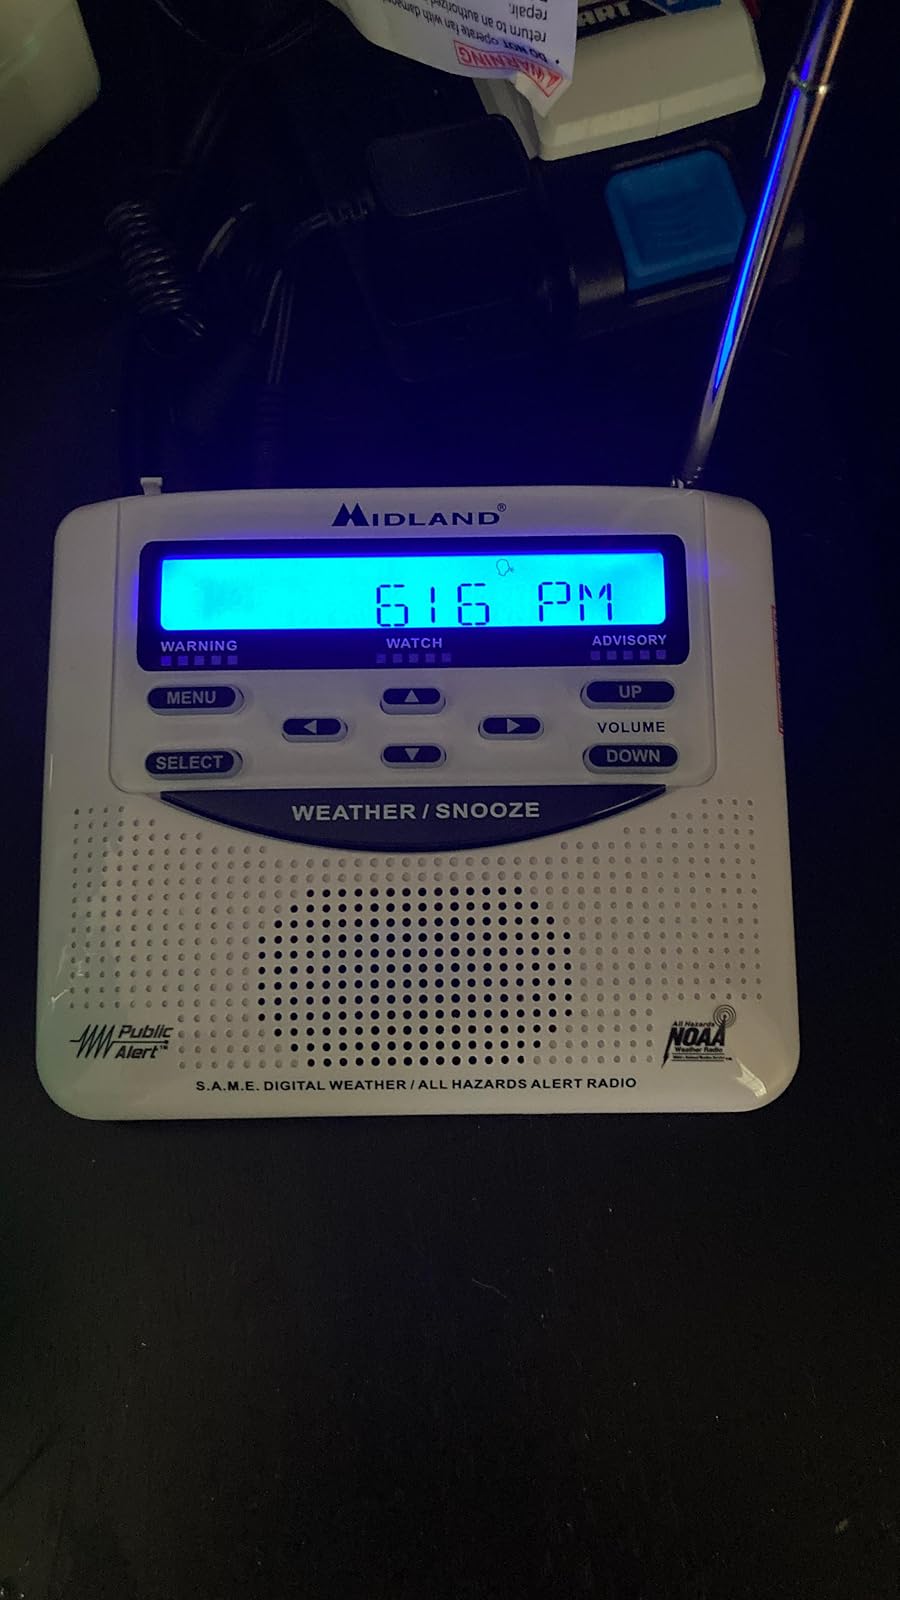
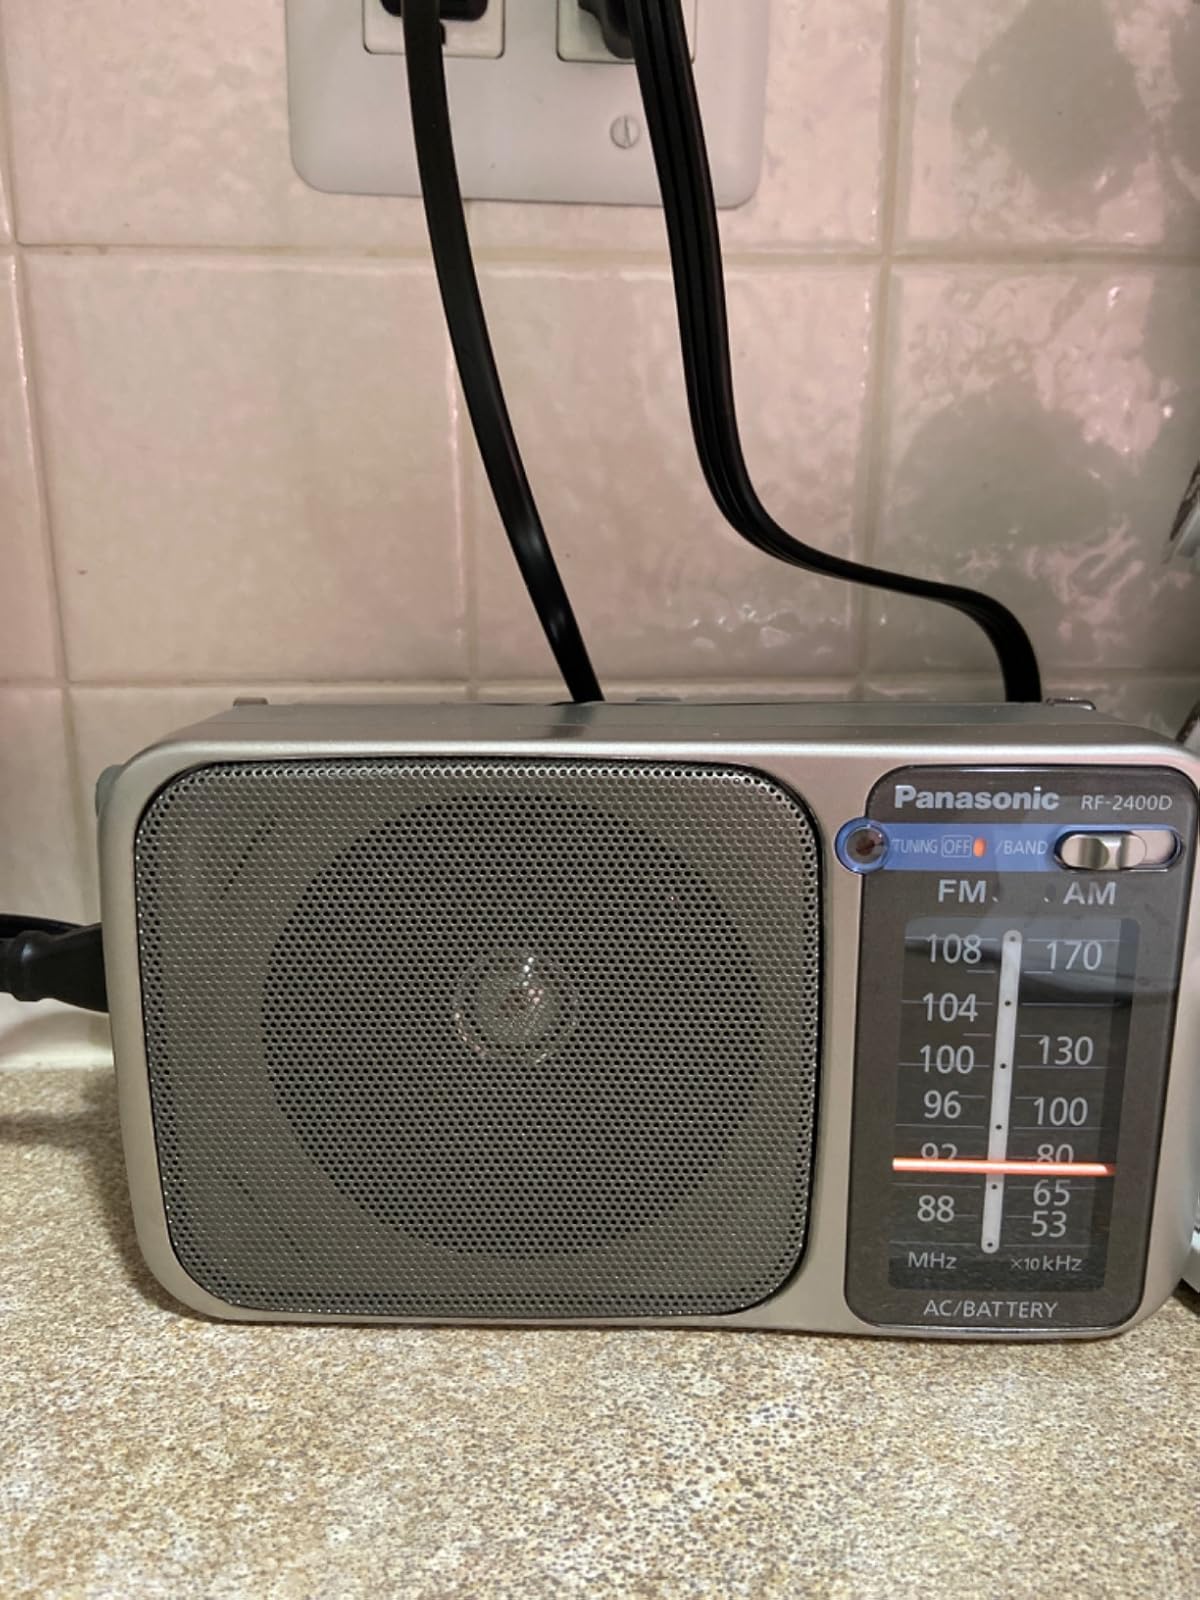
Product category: radio
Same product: no